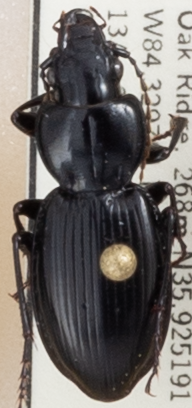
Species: Cyclotrachelus fucatus
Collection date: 2022-04-13
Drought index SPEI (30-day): -1.208
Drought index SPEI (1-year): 0.452
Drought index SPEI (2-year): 0.63